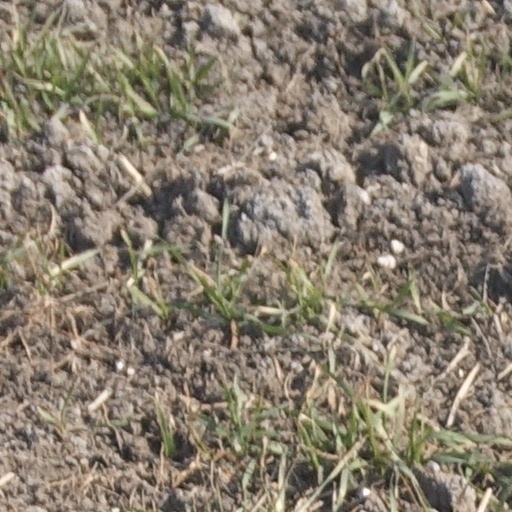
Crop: wheat